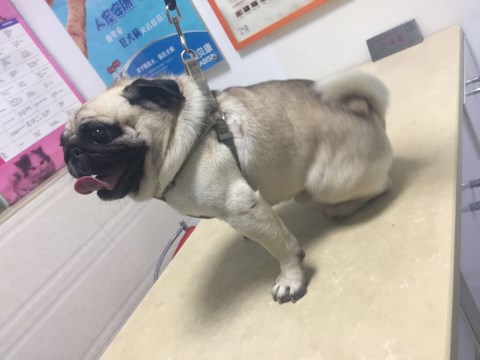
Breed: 798-n000130-pug